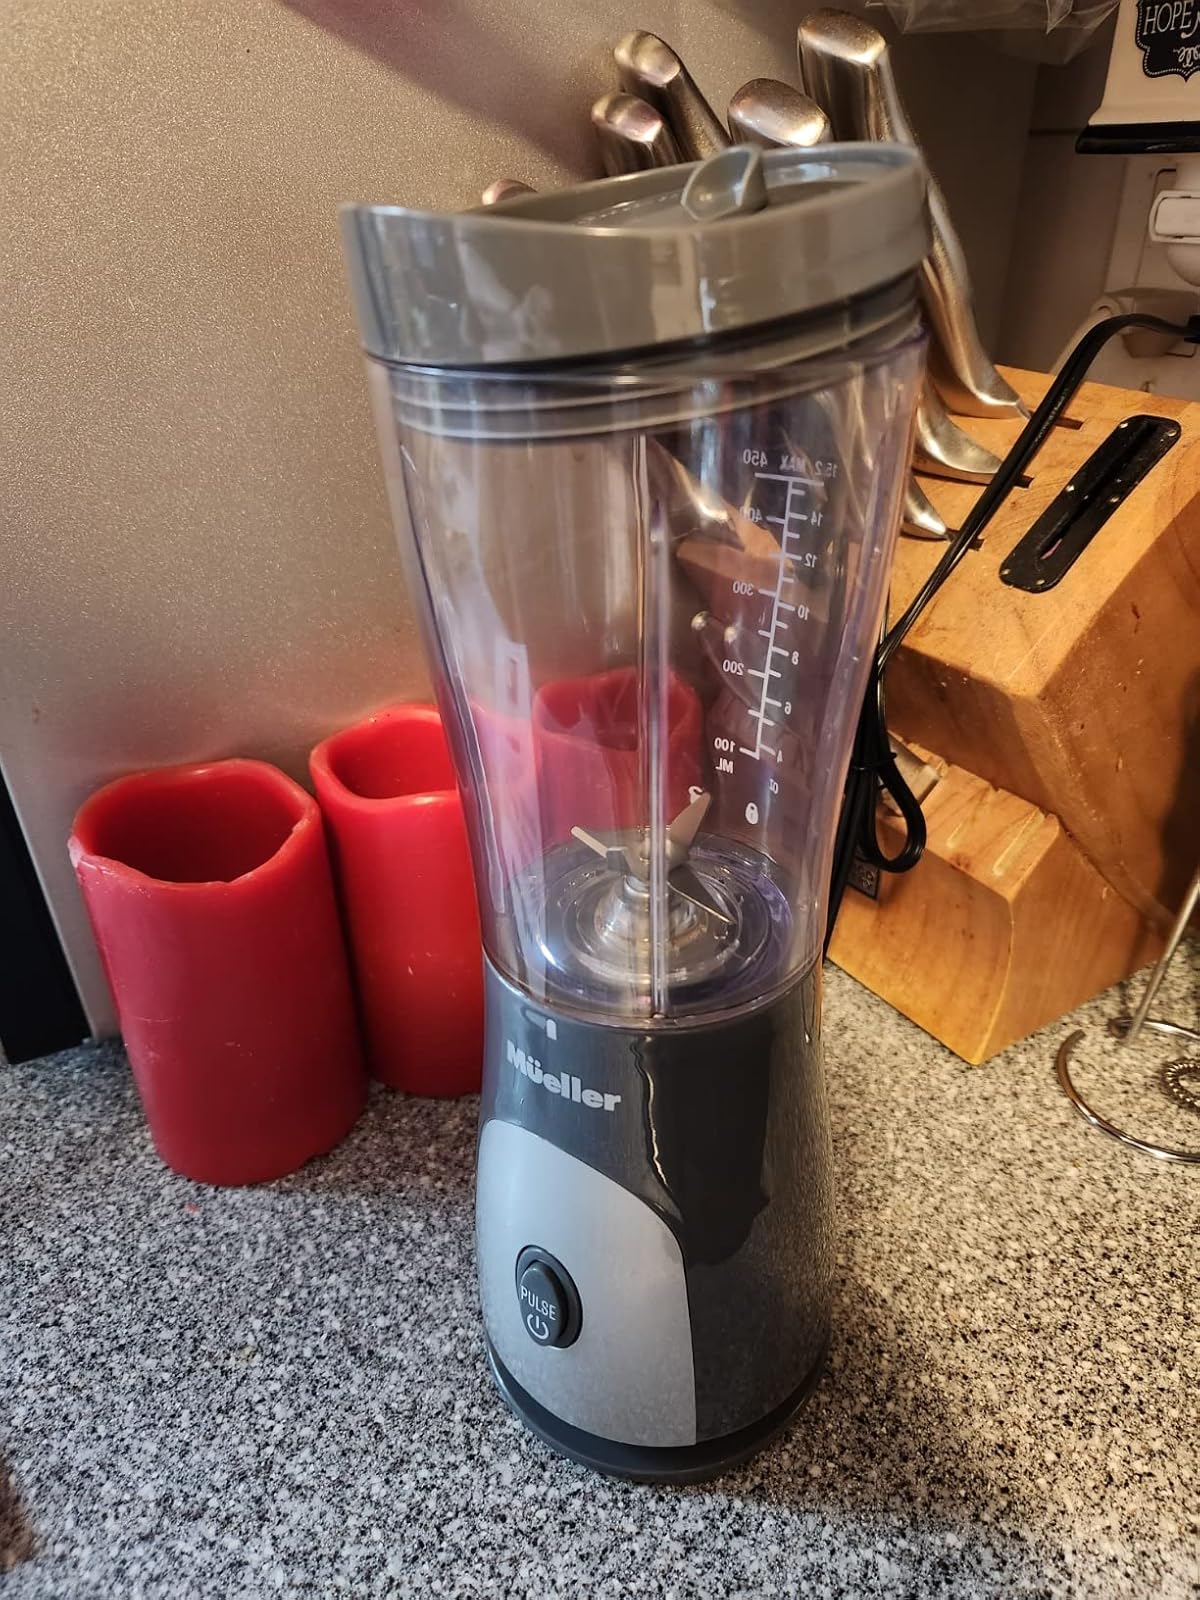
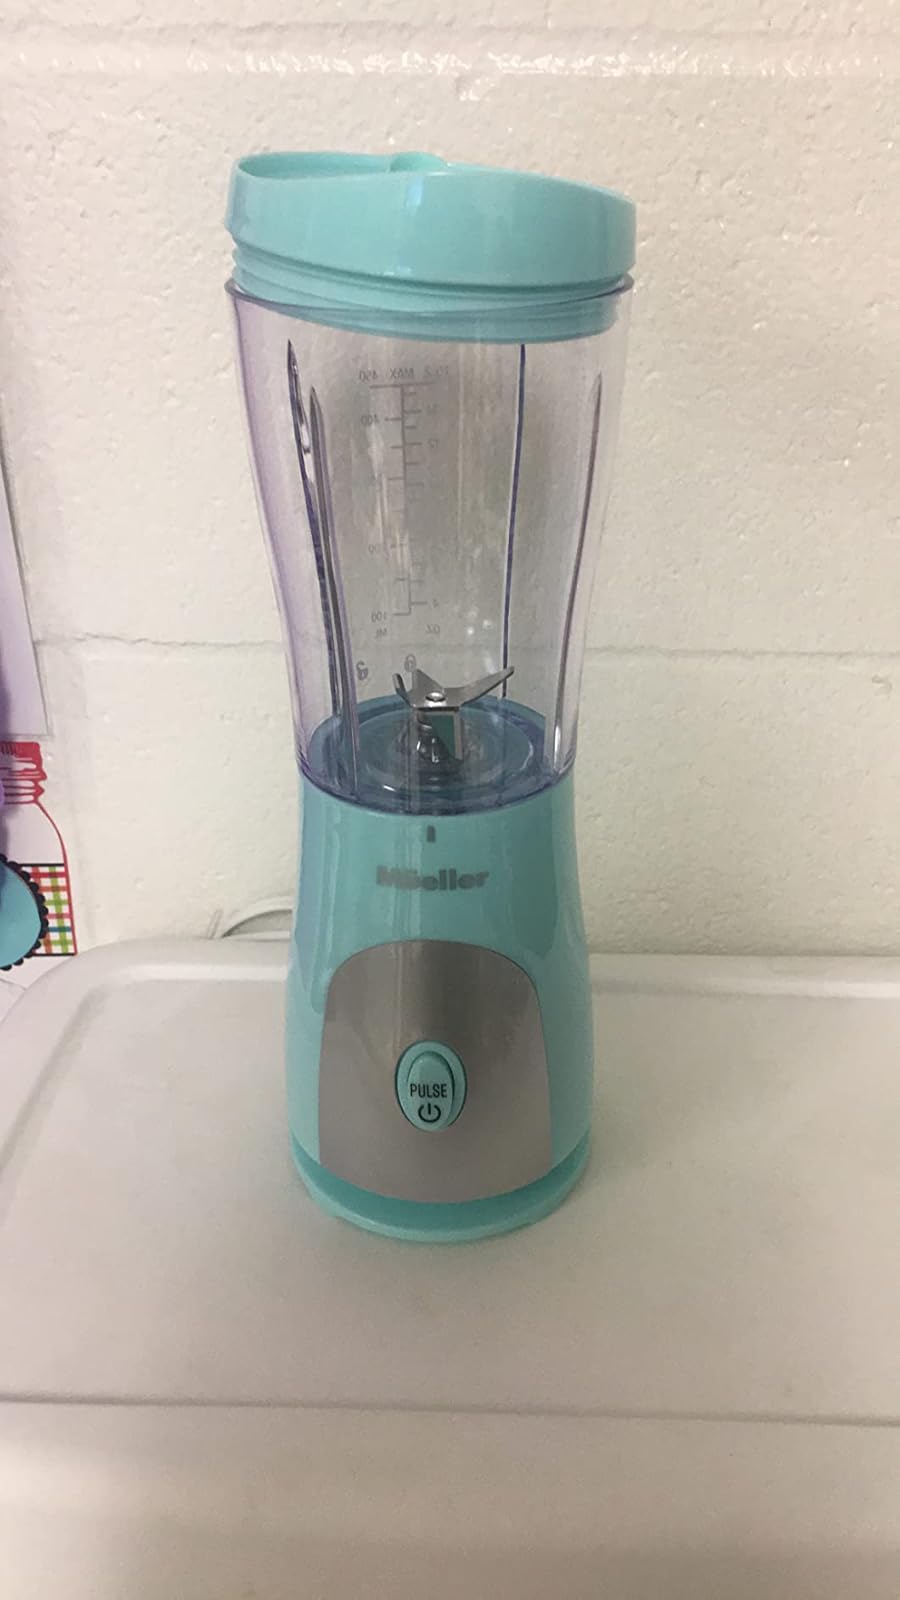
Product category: items_blender
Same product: no